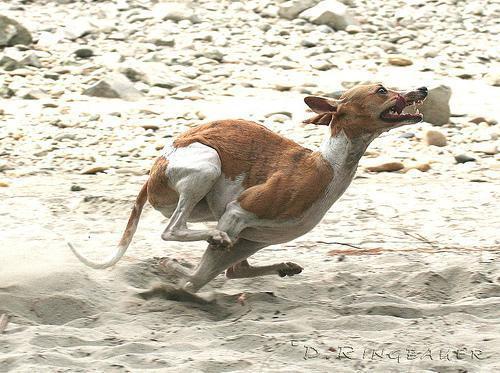
whippet